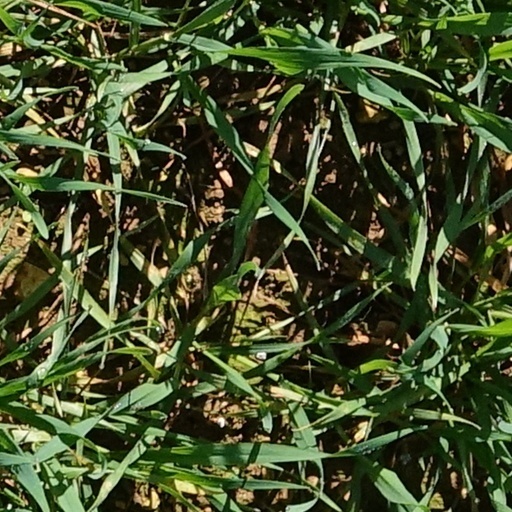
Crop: wheat